Murder of Joe Van Holsbeeck

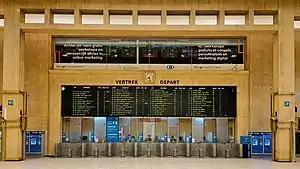
Main hall of Brussels-Central railway station, where Van Holsbeeck's murder took place

Joe Van Holsbeeck was a Belgian 17-year-old student who was murdered at Brussels-Central railway station on 12 April 2006. Van Holsbeeck was fatally stabbed in an attempted robbery of his MP3 player and died in hospital later that day. Van Holsbeeck's murder in the main hall of a crowded train station during the afternoon rush hour shocked many Belgians at the time, leading to a media frenzy over the crime and subsequent investigation. The two perpetrators, who turned out to be Romani juveniles from Poland, were later arrested.